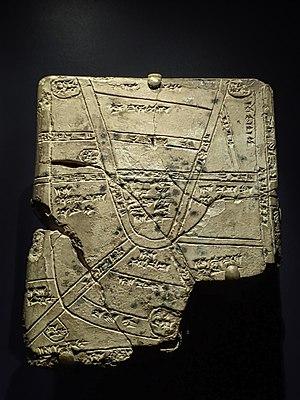
L'agriculture est l'activité économique principale de la Mésopotamie antique. Soumis à des contraintes fortes, notamment l'aridité et des sols pauvres, les paysans mésopotamiens ont développé des stratégies efficaces permettant à soutenir le développement des premiers États, des premières villes puis des premiers empires connus, sous l'égide des institutions dominant l'économie, à savoir les palais royaux et provinciaux, les temples et les domaines des élites. Elle repose avant tout sur la culture des céréales et l'élevage ovin, mais aussi les légumineuses ou encore le palmier-dattier au sud et la vigne au nord.
Nippur est une ville de la Mésopotamie antique. C'est le lieu de culte principal du grand dieu sumérien Enlil, considéré comme le seigneur du cosmos, donc un des principaux centres religieux du pays de Sumer et d'Akkad dans la Haute Antiquité. Dans l'écriture cunéiforme sumérienne, les mêmes signes peuvent se lire NIBRU et EN.LÍL. Ce site a été peuplé au moins à partir du Vᵉ millénaire, et jusqu'au début du IIᵉ millénaire de notre ère.